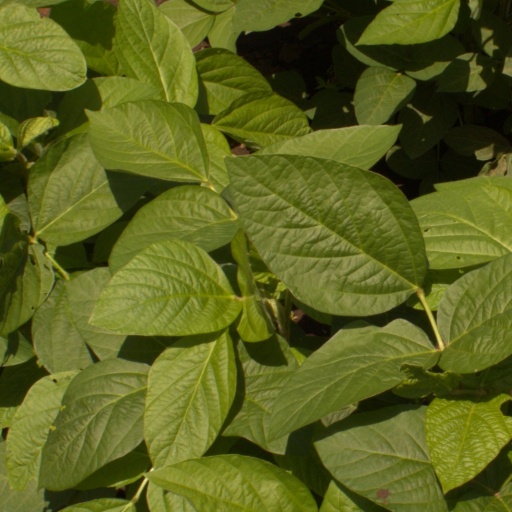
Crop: soybean